Guled Casowe

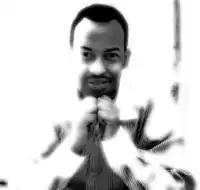
Guled Casowe Jijiga, Ethiopia.

Guled Casowe was born in 1978 in the valley of Jijiga. His birth marked the defeat of the Somali army in the Ethio-Somali war. He belongs to the Ogaden sub-clan of the Darod clan family. Guled and his family fled to Somalia and resided in Mogadishu.